Celestial Navigations

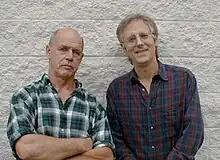
Geoffrey Lewis and Geoff Levin

Celestial Navigations was an American music and story-telling group, connected to the Church of Scientology, with members Geoffrey Lewis, Geoff Levin, David Campbell, Eric Zimmerman, Bettie Ross, and Chris Many. Their performances consisted of Lewis telling a story along with electronic music to enhance the story. Lewis received a Drama-Logue Award for his performances.